Edinburgh Castle

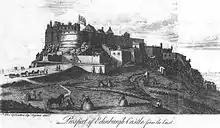
An engraving of Edinburgh Castle made shortly before the creation of the Esplanade was begun in 1753

In 1621, King James granted Sir William Alexander the land in North America between New England and Newfoundland, as "Nova Scotia" ("New Scotland"). To promote the settlement and plantation of the new territory, the Baronetage of Nova Scotia was created in 1624. Under Scots law, baronets had to "take sasine" by symbolically receiving the earth and stone of the land of which they were baronet. To make this possible, since Nova Scotia was so distant, the King declared that sasine could be taken either in the new province or alternatively "at the castle of Edinburgh as the most eminent and principal place of Scotland."